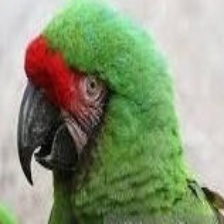
Species: MILITARY MACAW
Scientific name: ARA MILITARIS
ImageNet parent category: macaw